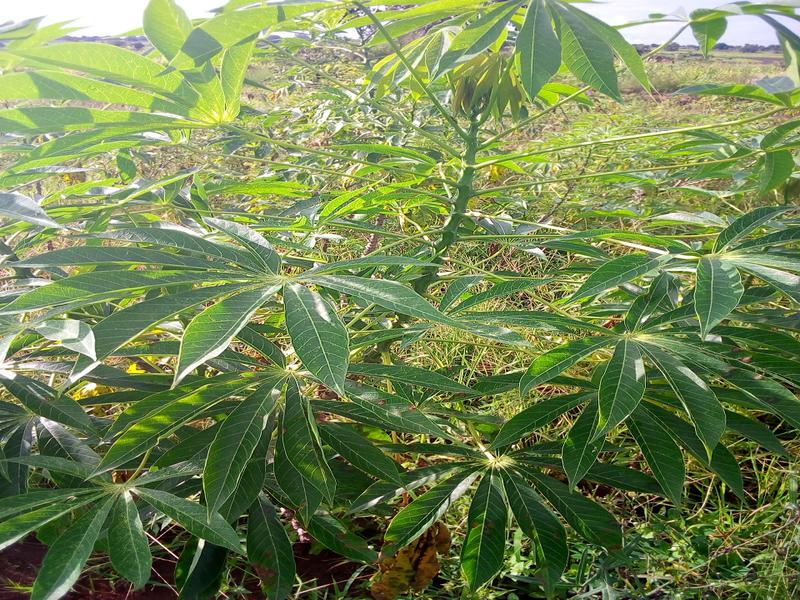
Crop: cassava
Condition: healthy